Lim Hng Kiang

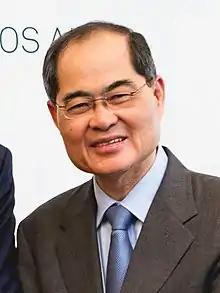
Lim in 2017

Lim Hng Kiang (born 9 April 1954) is a Singaporean former politician and military officer who served as Minister for Trade and Industry between 2004 and 2018, Minister in the Prime Minister's Office in 2003 and 2004, Minister for Health between 1999 and 2003 and Minister for National Development between 1994 and 1999. A member of the governing People's Action Party (PAP), he was the Member of Parliament (MP) for the Telok Blangah division of Tanjong Pagar GRC between 1991 and 1997 and later West Coast GRC between 1997 and 2020.